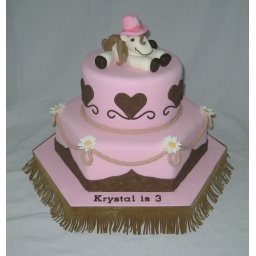
A clumsy fondant pony tops pink fondant with fondant tooled leather. (Fringe around base is not edible.)